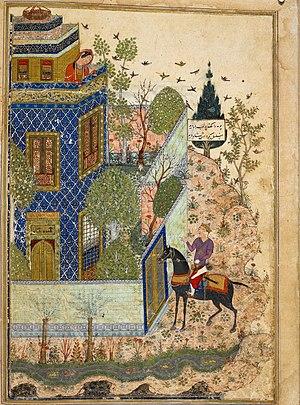
Khadjou Kermani, né en 1280 et mort en 1352, est un poète persan et un mystique soufi né à Kerman. Il est connu pour ses fameux ghazals.
Les thèmes de la miniature persane sont pour la plupart liés à la mythologie persane et à la poésie. Les artistes occidentaux ont surtout découvert la miniature persane au début du XXᵉ siècle. Les miniatures persanes utilisent de la géométrie pure et une palette de couleurs vives. L'aspect particulier de la miniature persane réside dans le fait qu'elle absorbe les complexités et qu'elle réussit étonnamment à traiter des questions comme la nature de l'art et la perception dans ses chefs-d'œuvre.